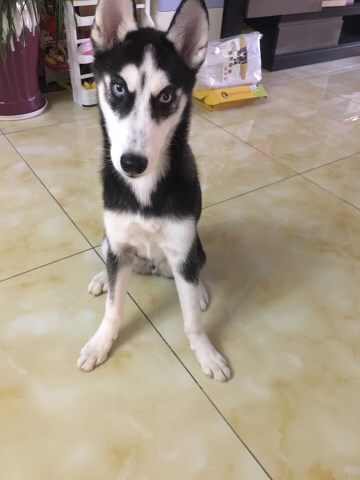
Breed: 1160-n000003-Siberian_husky